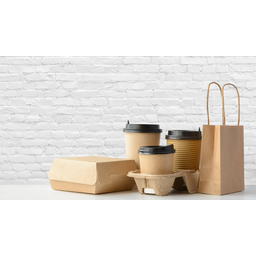
Label: cardboard